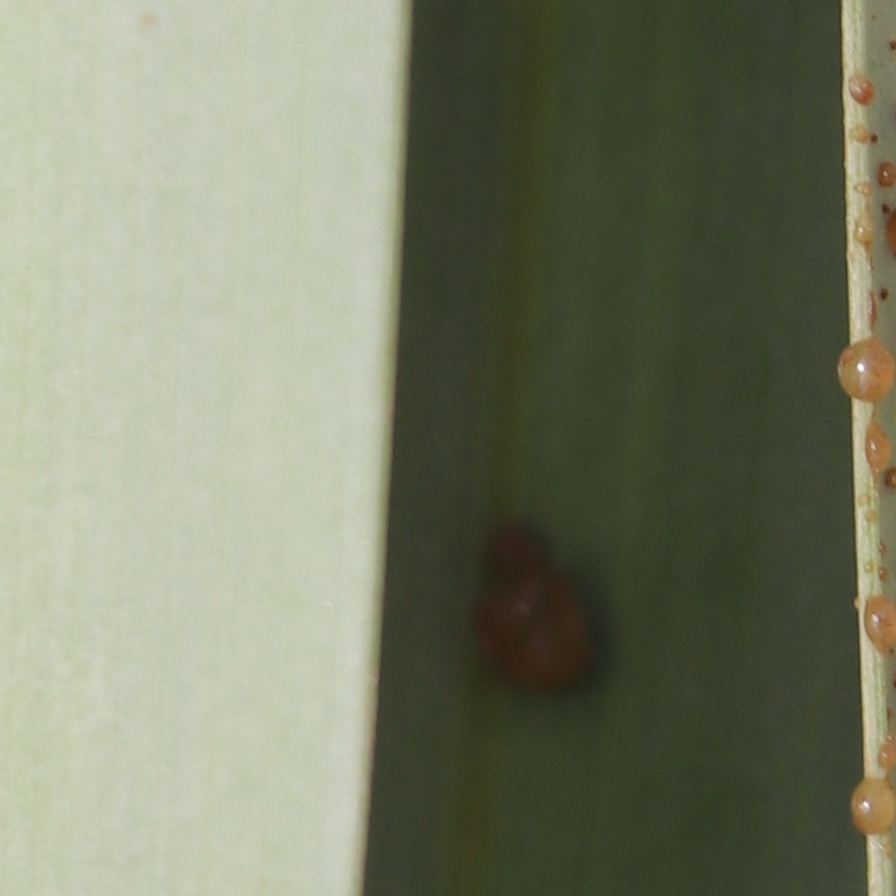
Label: Honey